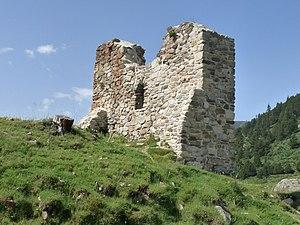
Petite église de Balcère, Les Angles, Pyrénées-Orientales, France
L'église Sainte-Marie de Vallsera est une église romane en ruines située au lieu-dit Valsera, ou Vallserra, aux Angles, dans le Capcir, dans le département français des Pyrénées-Orientales.